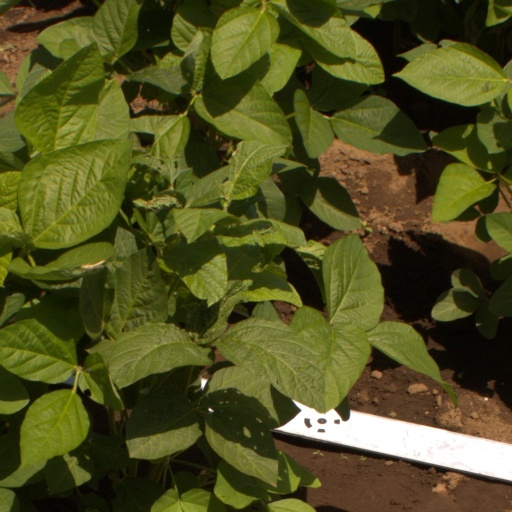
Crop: soybean